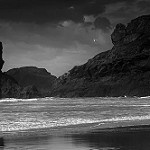
Label: sea